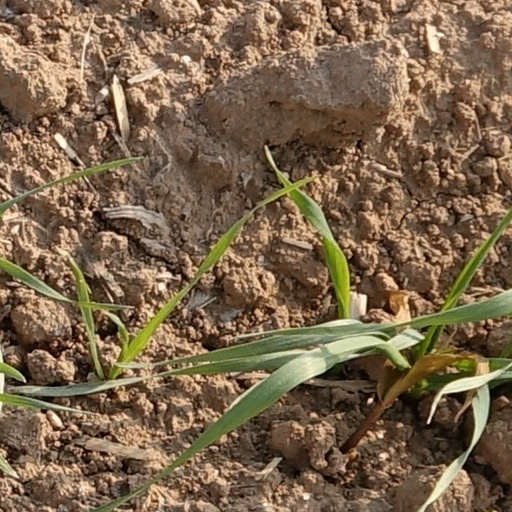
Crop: wheat